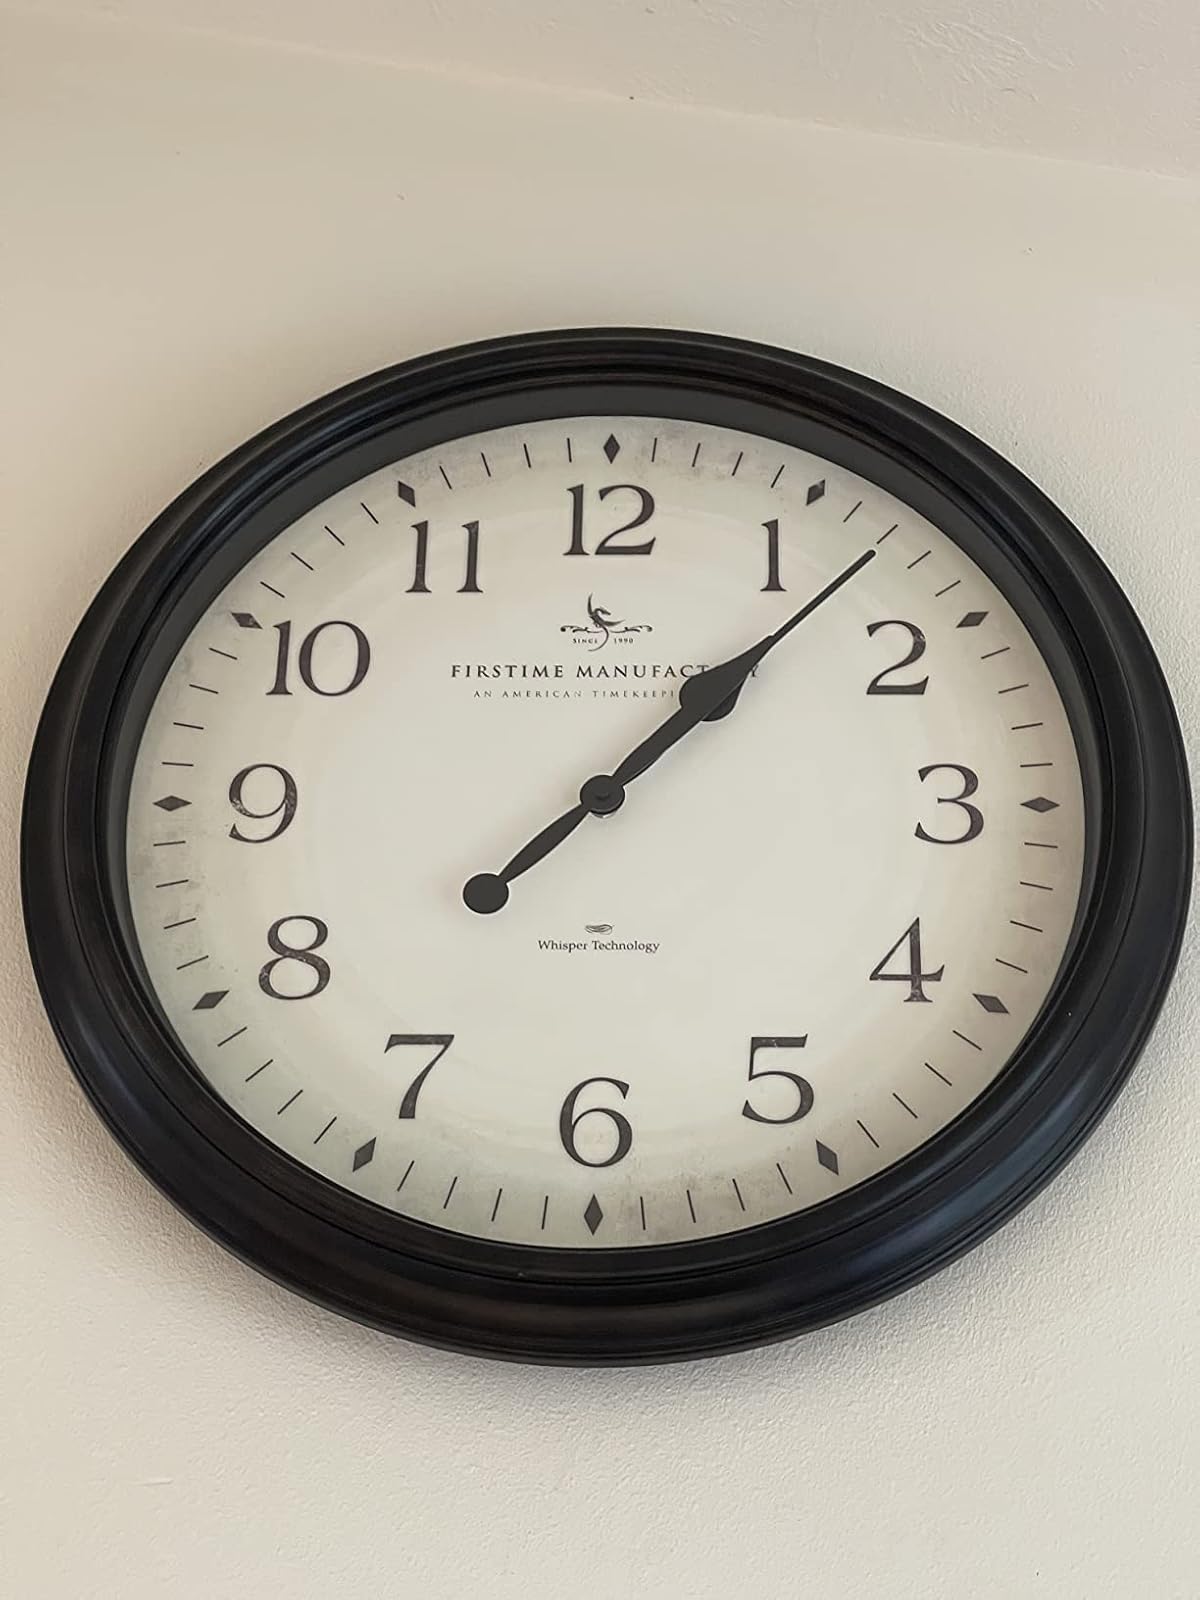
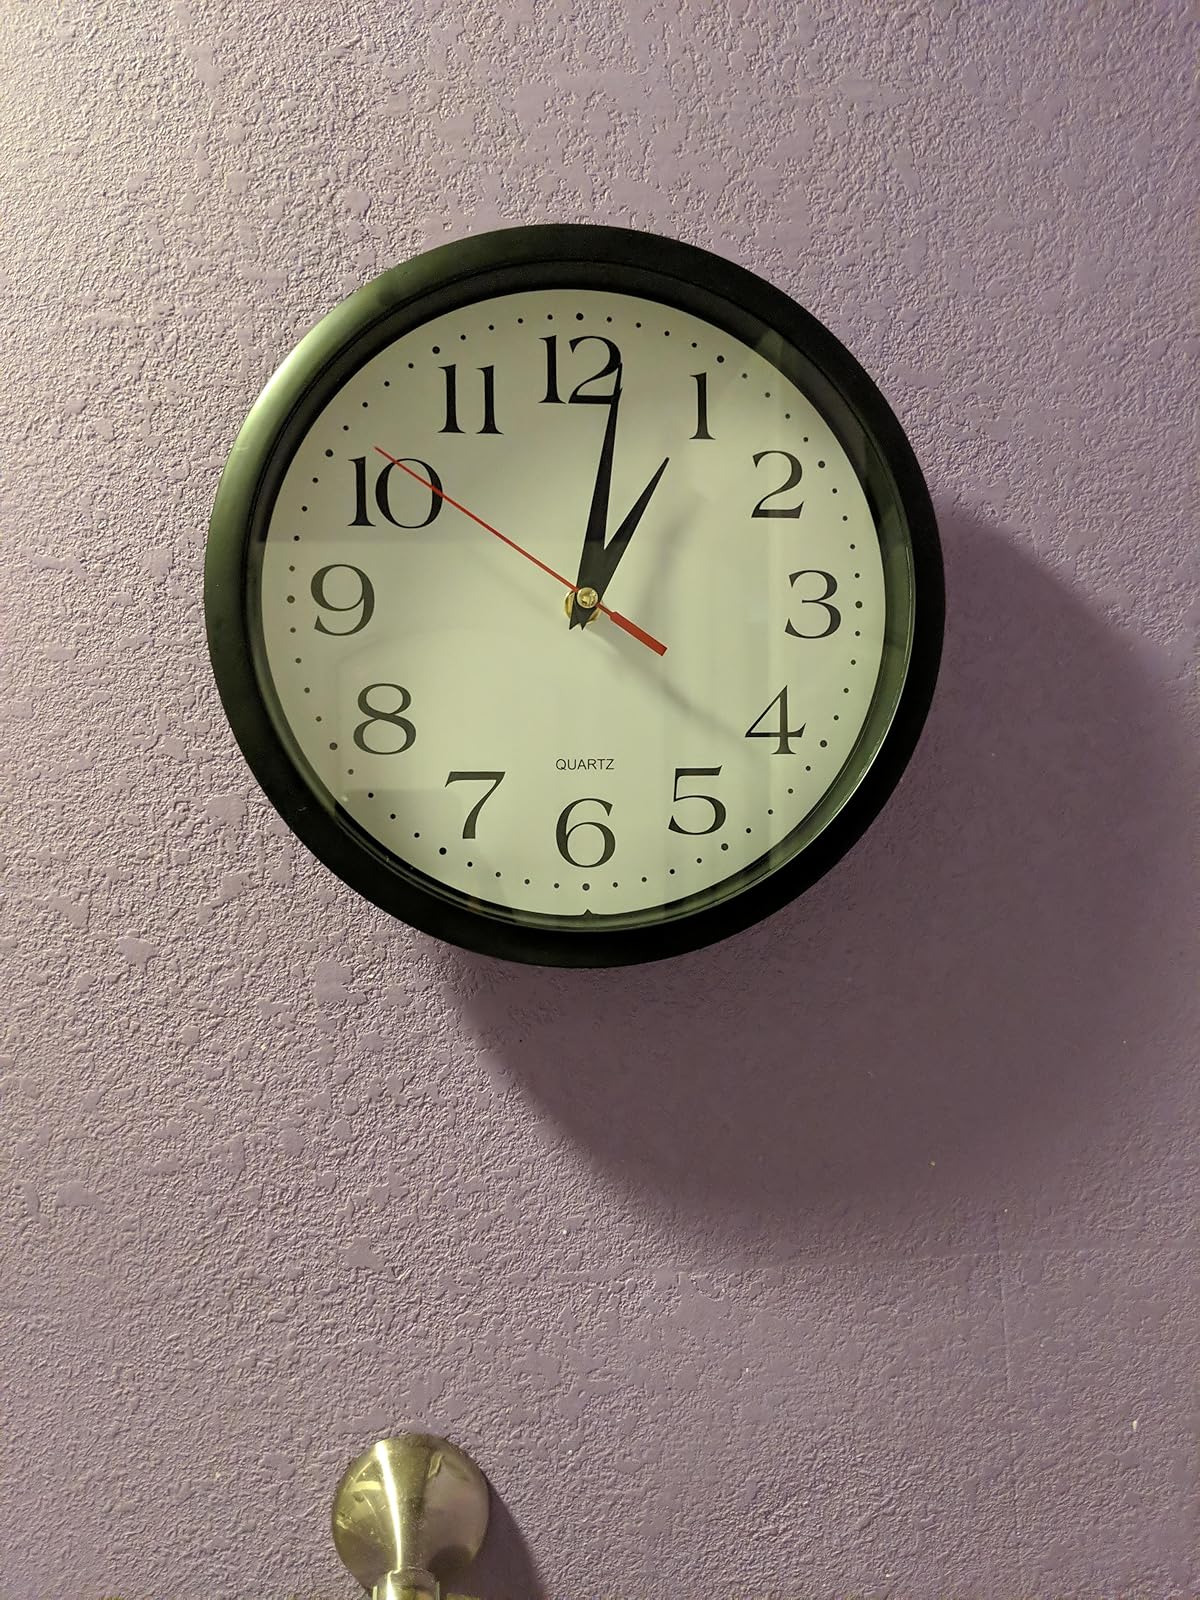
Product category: clock
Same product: no